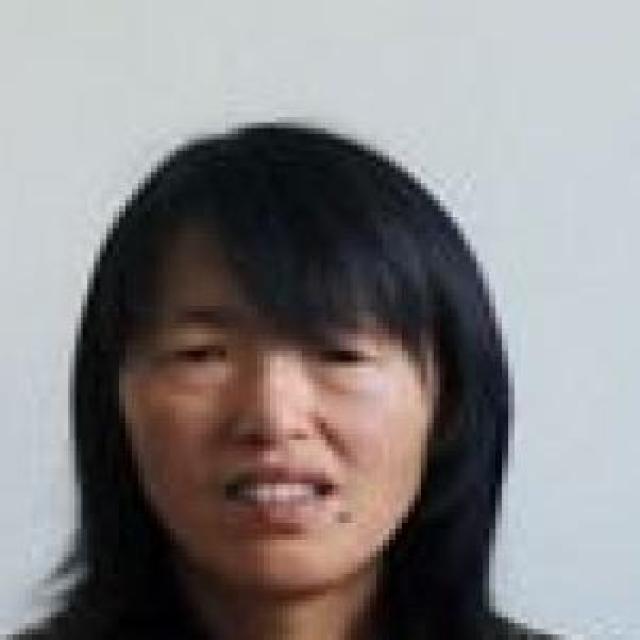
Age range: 21-44